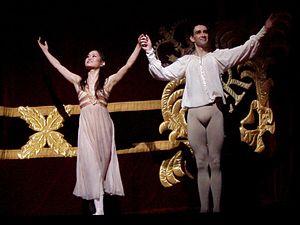
Miyako Yoshida, née en 1965 à Tokyo au Japon, est une ballerine japonaise, danseuse étoile du K-ballet au Japon et principale artiste invitée du Royal Ballet.